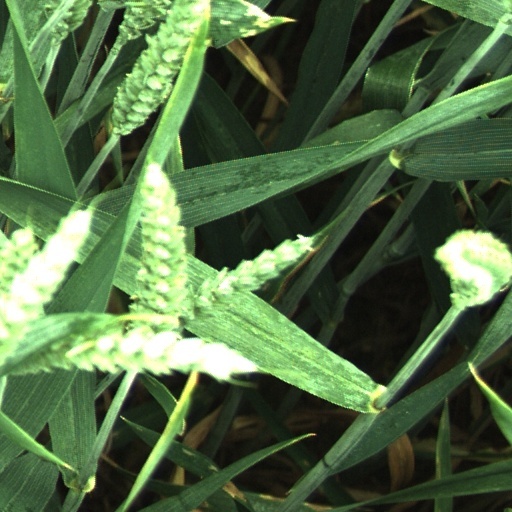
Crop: wheat